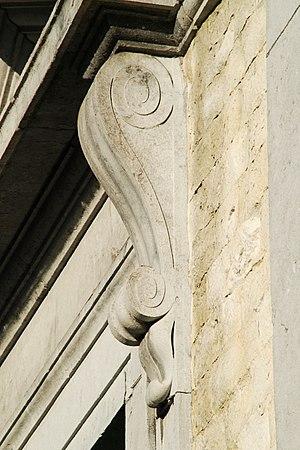
Belgique - Brabant wallon - Église Saint-Jean l'Évangéliste de Genappe
L'église Saint-Jean-l'Évangéliste est une église de style néo-classique située à Genappe, ville belge de la province du Brabant wallon.